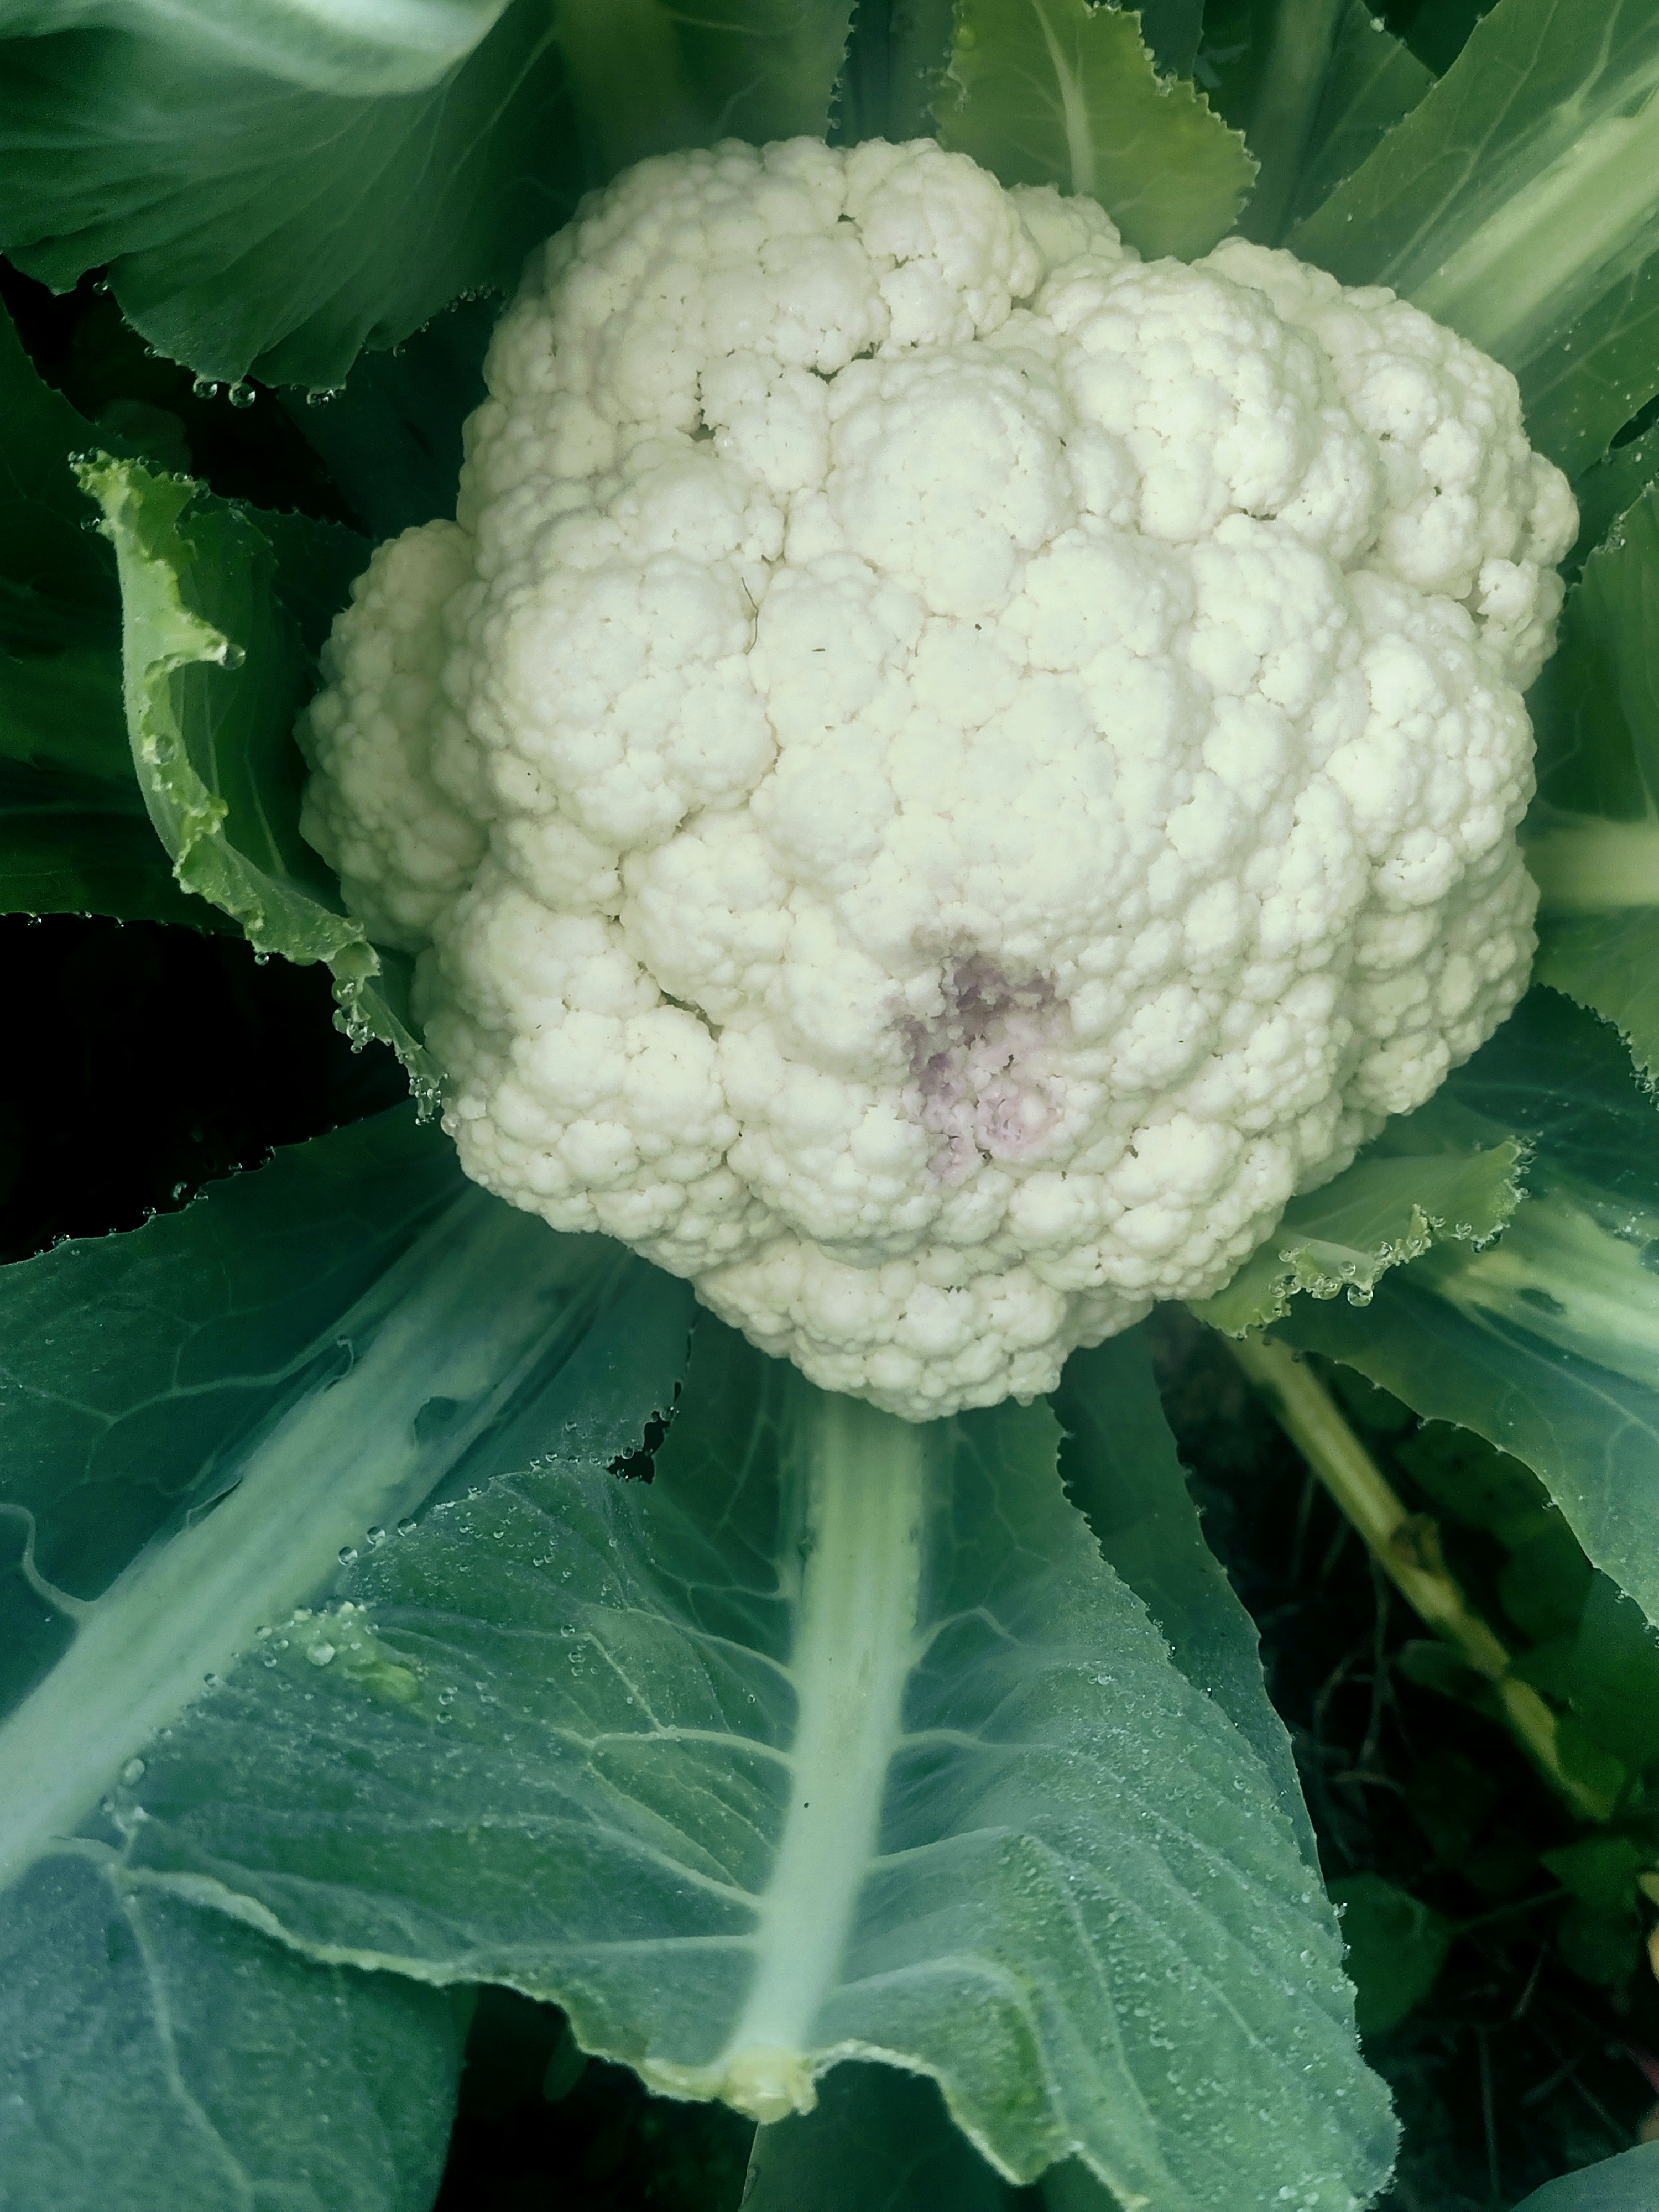
Label: No disease